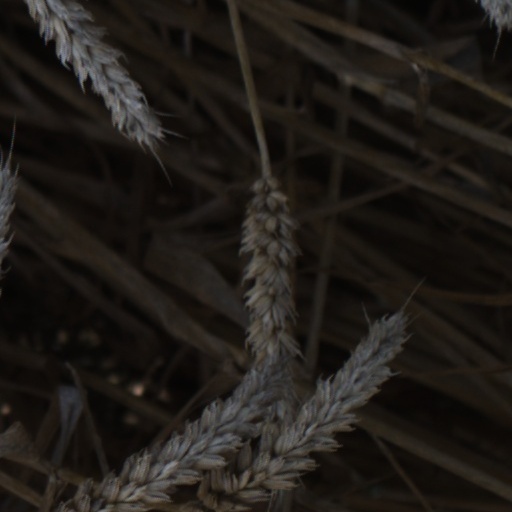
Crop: wheat